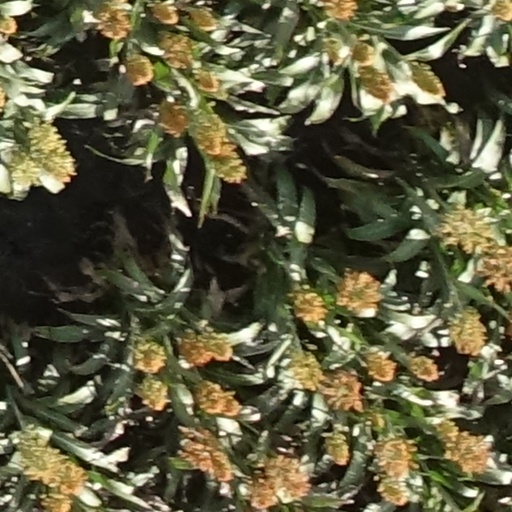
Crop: sorghum